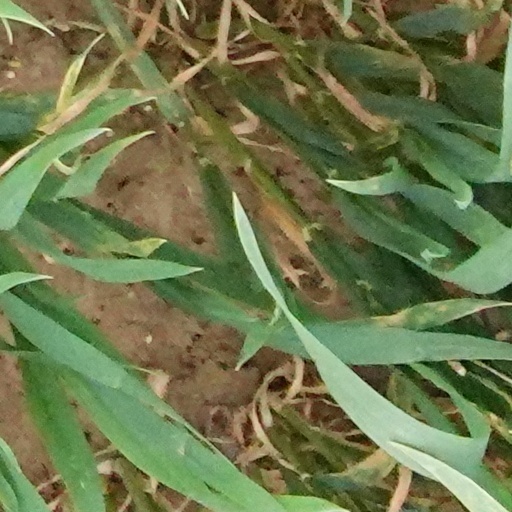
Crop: wheat